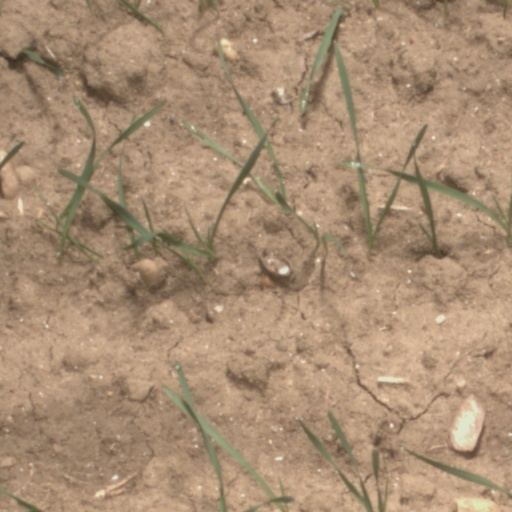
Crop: wheat